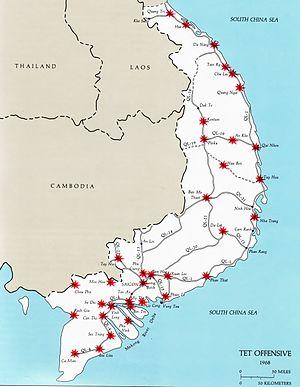
L'offensive du Tết est une campagne militaire menée en 1968 par les forces combinées du Front national de libération du Sud Viêt Nam et de l'Armée populaire vietnamienne pendant la guerre du Viêt Nam. Les buts poursuivis étaient le soulèvement de la population sud-vietnamienne contre la République du Viêt Nam, démontrer que les déclarations américaines selon lesquelles la situation s’améliorait étaient fausses, et dévier la pression militaire pesant sur les campagnes vers les villes sud-vietnamiennes.
La présidence de Lyndon B. Johnson débuta le 22 novembre 1963, date de l'entrée en fonction de Lyndon B. Johnson en tant que 36ᵉ président des États-Unis à la suite de l'assassinat de John F. Kennedy, et se termina le 20 janvier 1969. Johnson, un démocrate du Texas qui fut notamment chef de la majorité au Sénat, était vice-président des États-Unis au moment où il succéda à Kennedy. Il se présenta par la suite à l'élection présidentielle de 1964 pour effectuer un mandat complet et il remporta une victoire écrasante face à son adversaire républicain de l'Arizona, le sénateur fédéral Barry Goldwater. Après l'élection présidentielle de 1968, le républicain Richard Nixon lui succéda à la Maison-Blanche. La présidence de Johnson fut marquée par l'entrée massive des États-Unis dans le libéralisme moderne avec son programme appelé Great Society, qui était une extension considérable du New Deal de Roosevelt.